Hayato Fujita

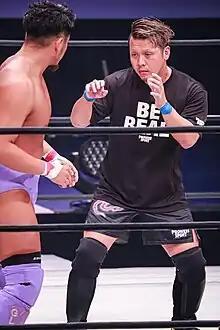
Fujita in July 2023.

Hayato Fujita (藤田 勇人 "Fujita Hayato", born September 20, 1986) is a Japanese professional wrestler, better known by his ring name, Fujita "Jr." Hayato (フジタ"Jr"ハヤト). Despite his small stature and physique for a professional wrestler, he is known for his toughness and hard shoot-style strikes.